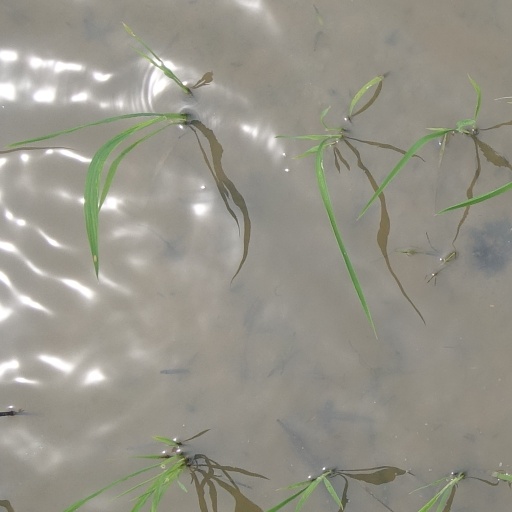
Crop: rice